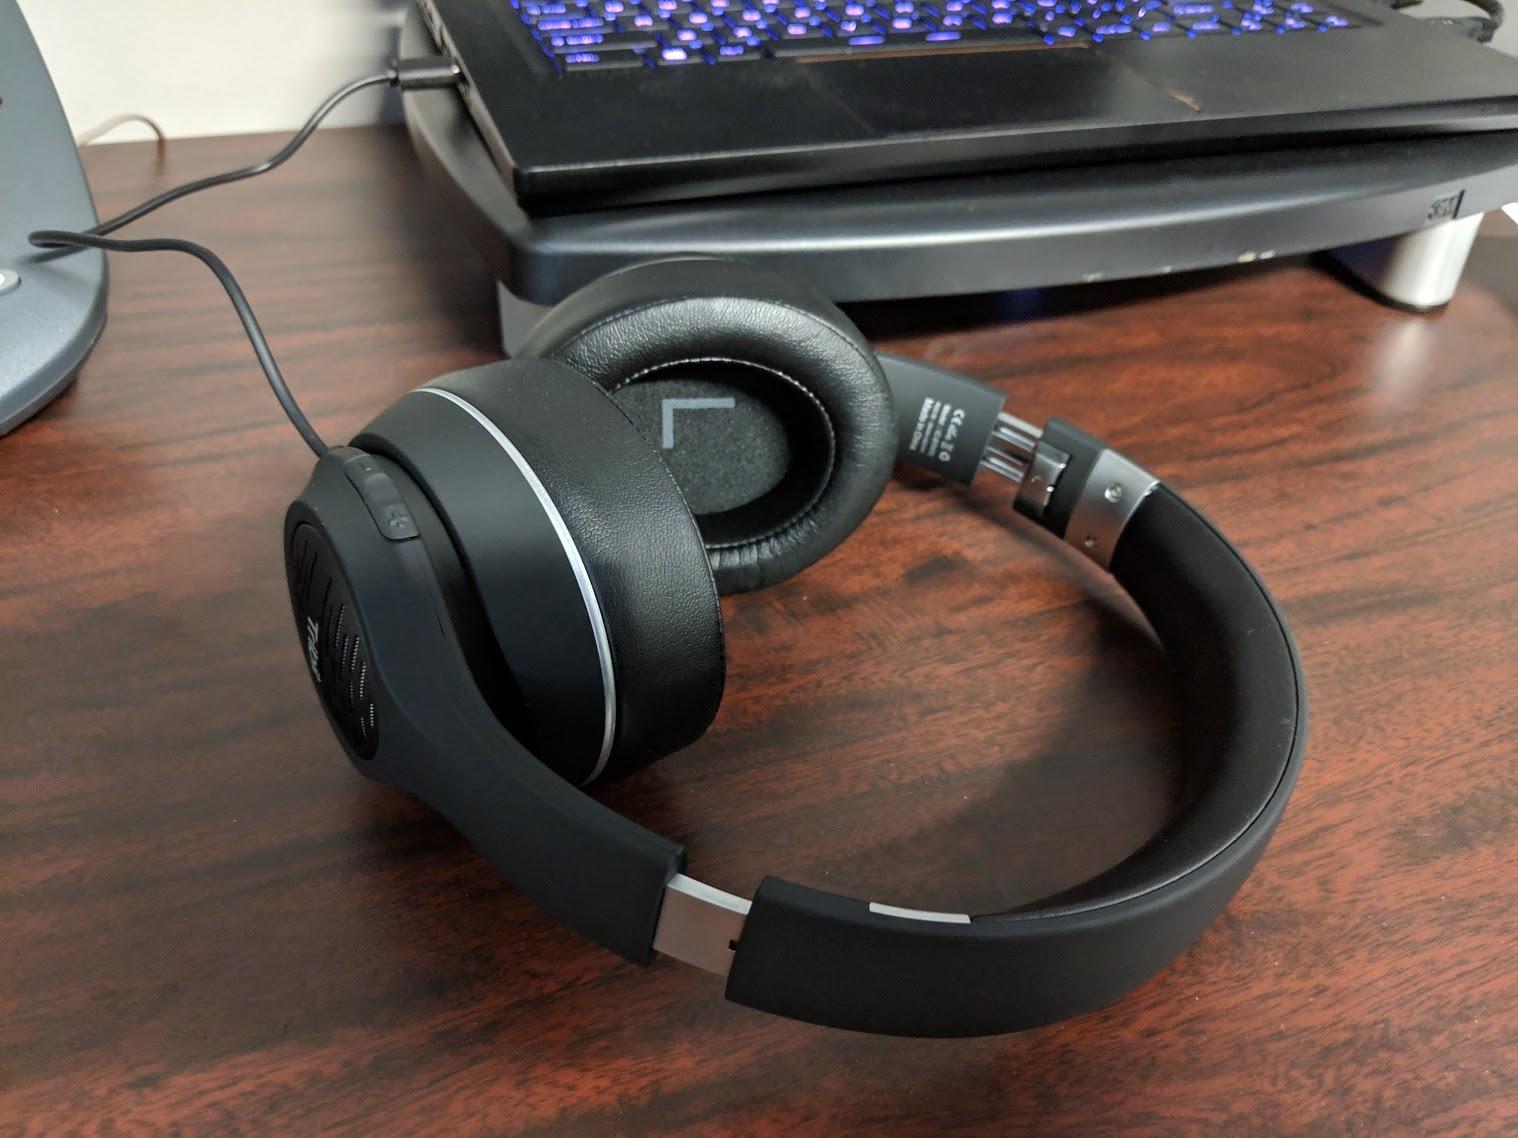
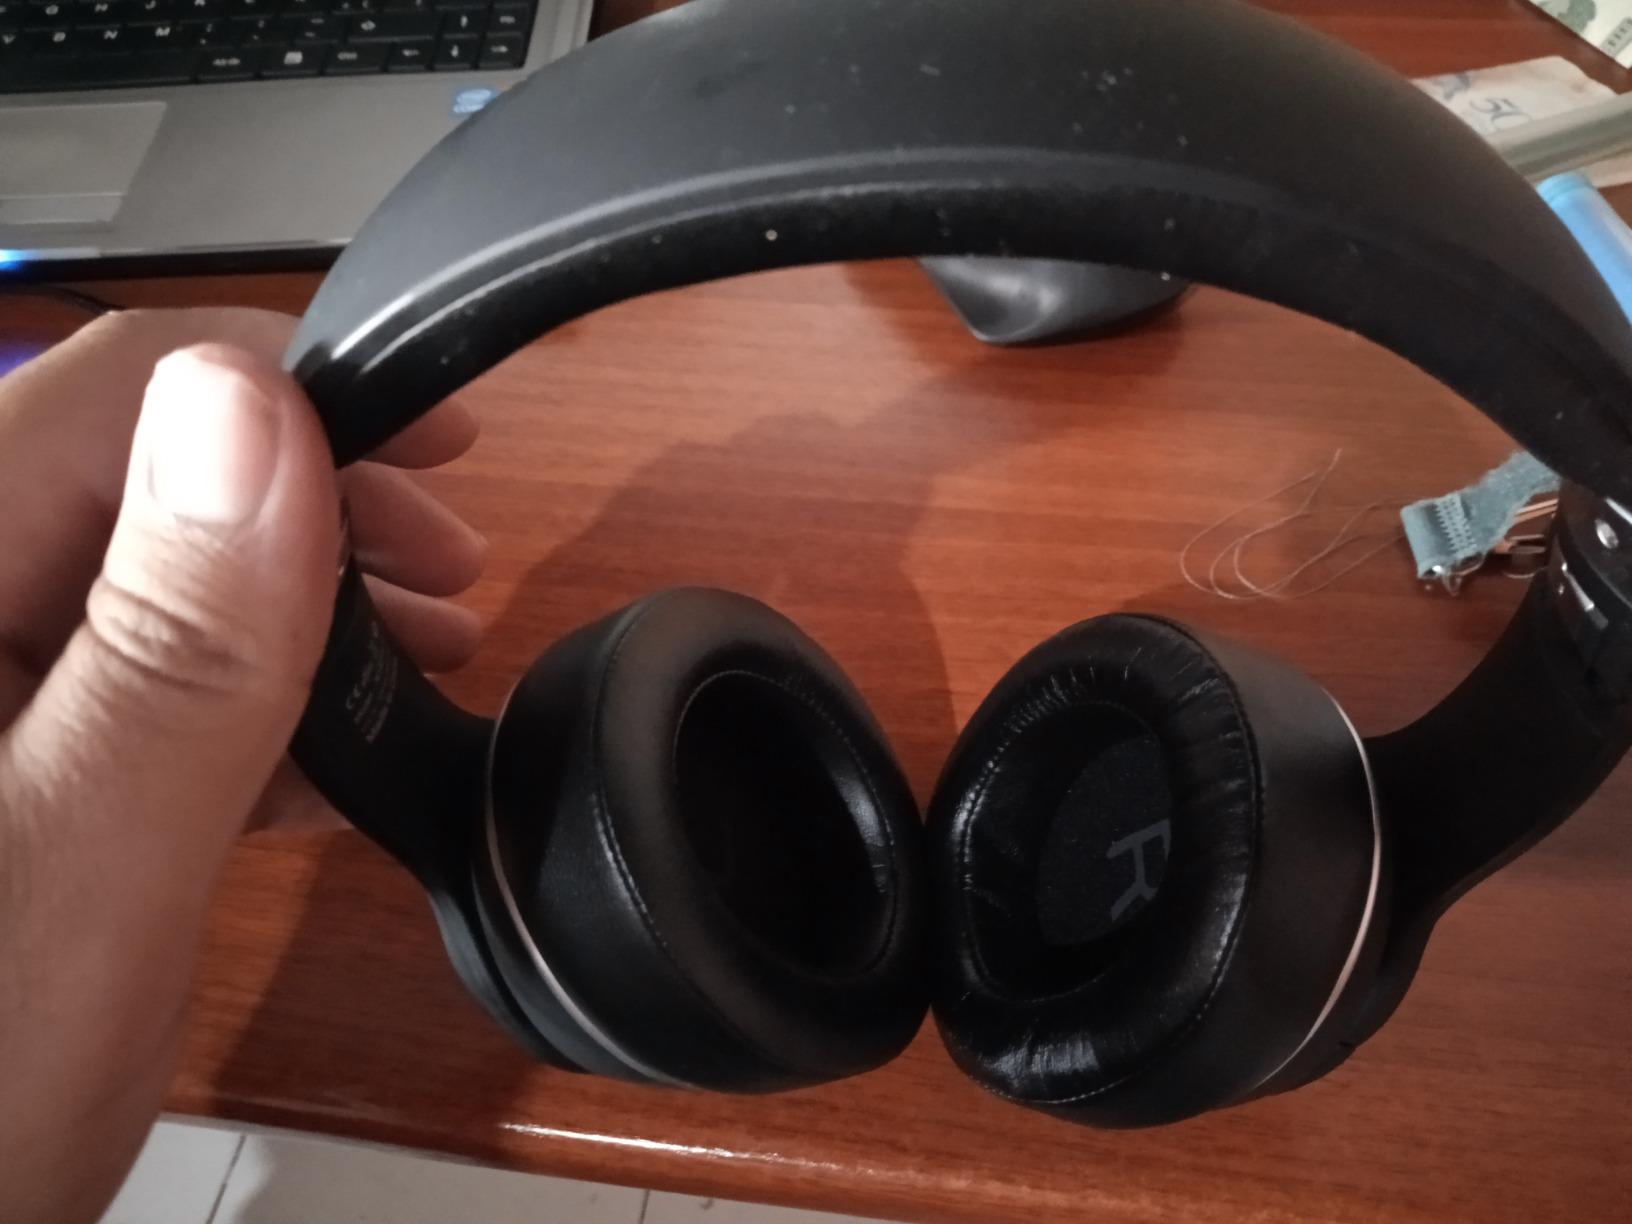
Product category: headphones
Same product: yes